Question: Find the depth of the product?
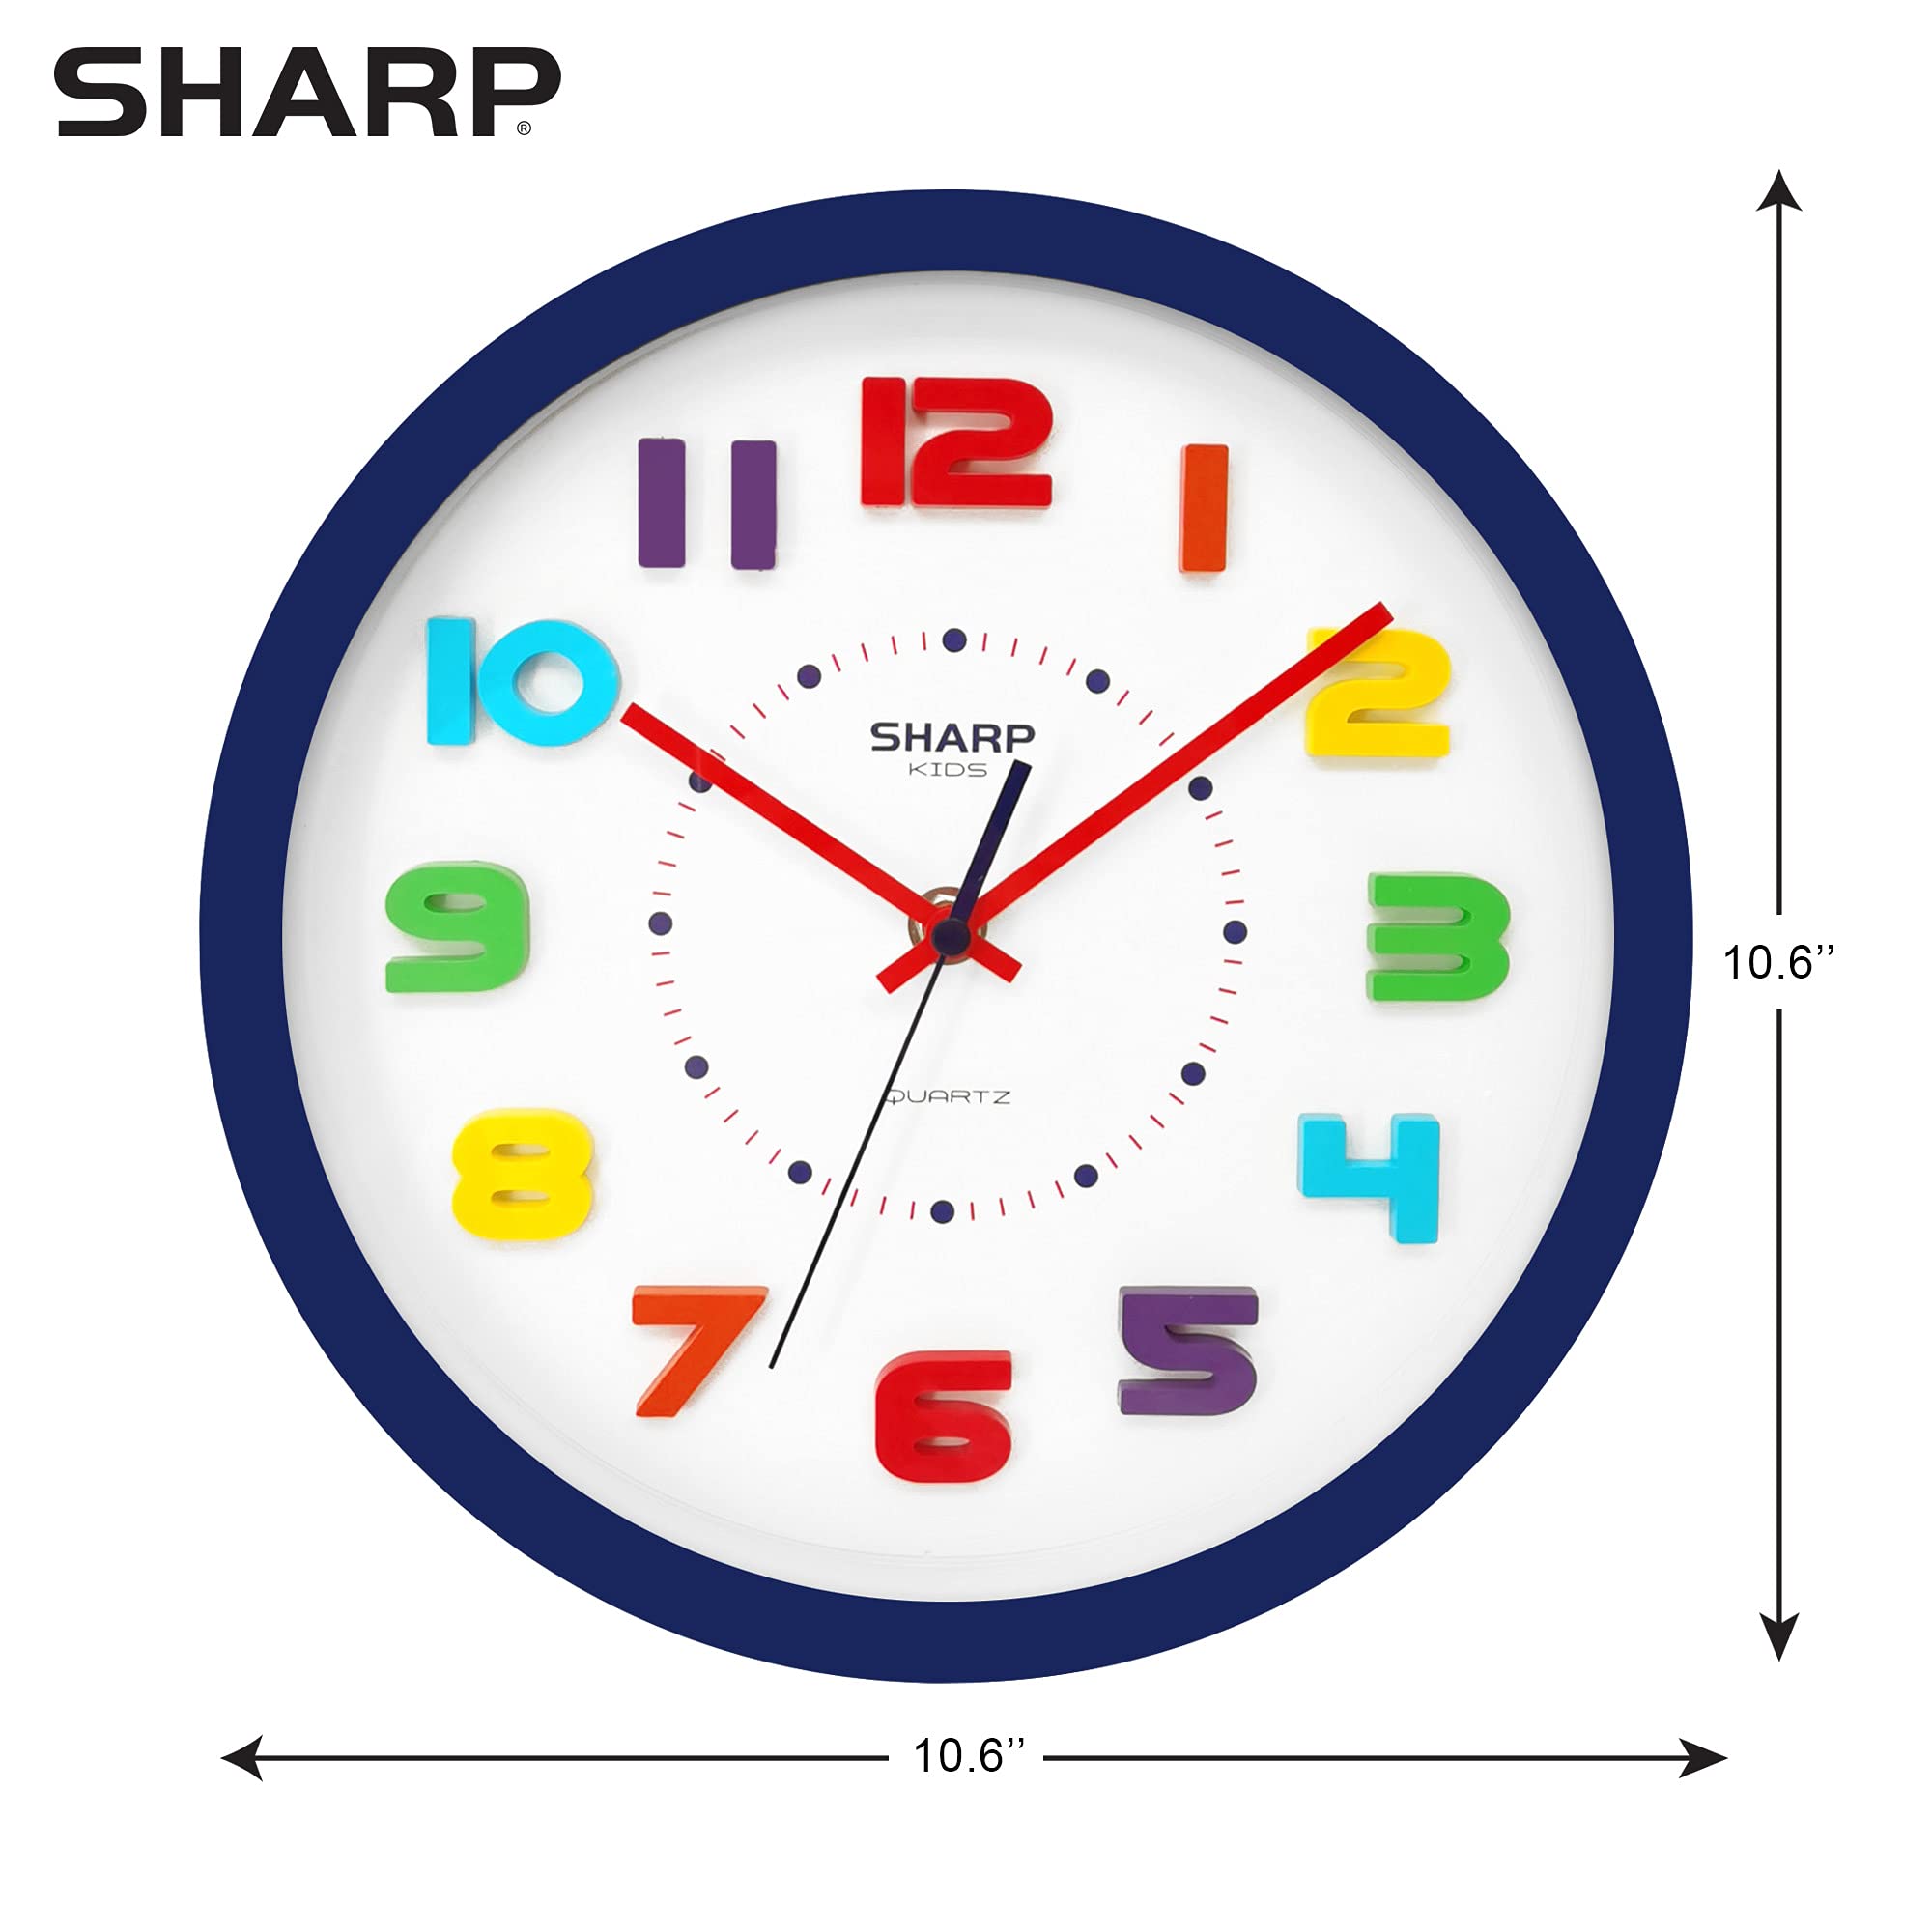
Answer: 10.6 inch